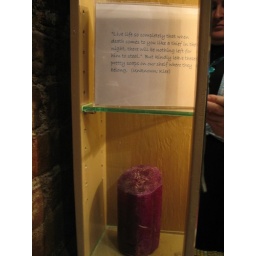
sign by sink